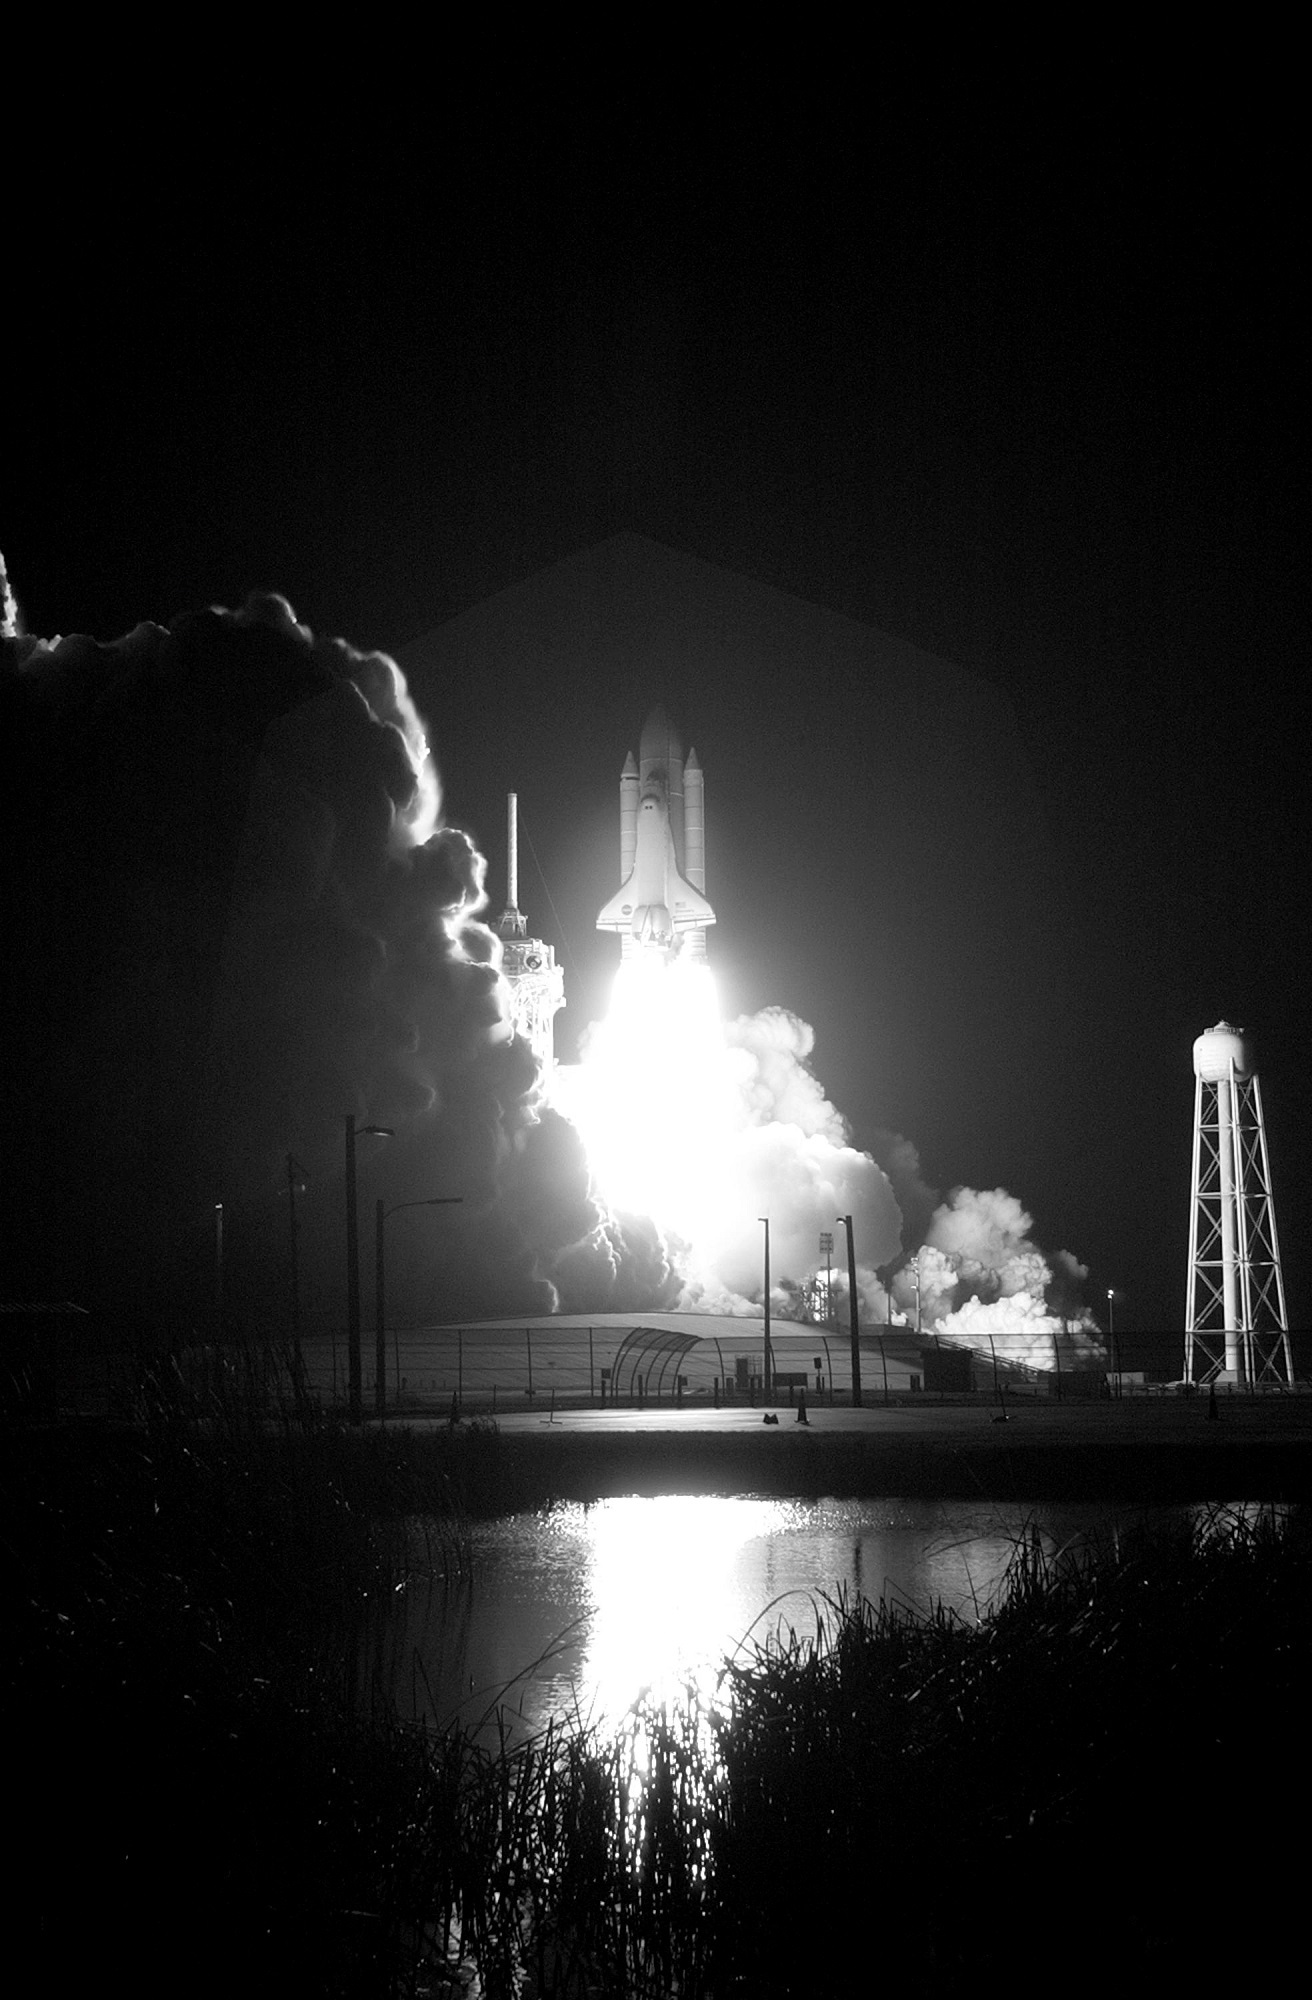
water, light, black and white, sky, white, skyline, night, photography, smoke, reflection, flight, darkness, black, monochrome, lighting, mission, launch, power, clouds, rockets, bright, exploration, shape, spaceship, astronauts, discovery space shuttle, spacecraft, orbit, liftoff, blast off, monochrome photography, atmosphere of earth